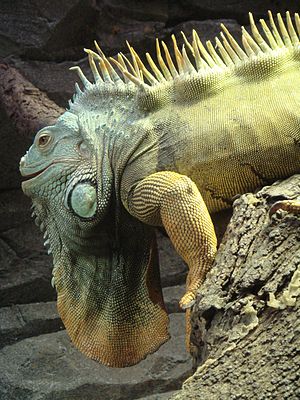
Leguaner
Leguaner er en familie af øgler som findes i Amerika, Fiji, Tonga, Madagaskar og Comorerne. Mange leguaner er planteædere, hvilket er usædvanligt for krybdyr.